Shusha uezd

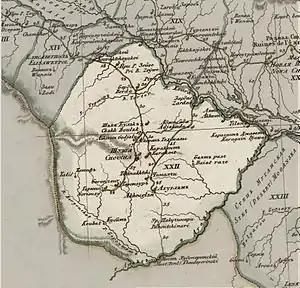
Karabakh Khanate on a map of 1823

The Shusha "uezd" was a county ("uezd") of the Elizavetpol Governorate of the Russian Empire, and then of the Ganja Governorate of Azerbaijan Democratic Republic with its center in Shusha in 1840–1921.